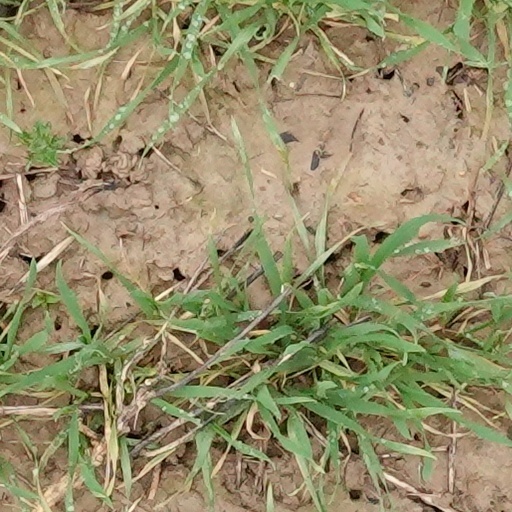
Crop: wheat